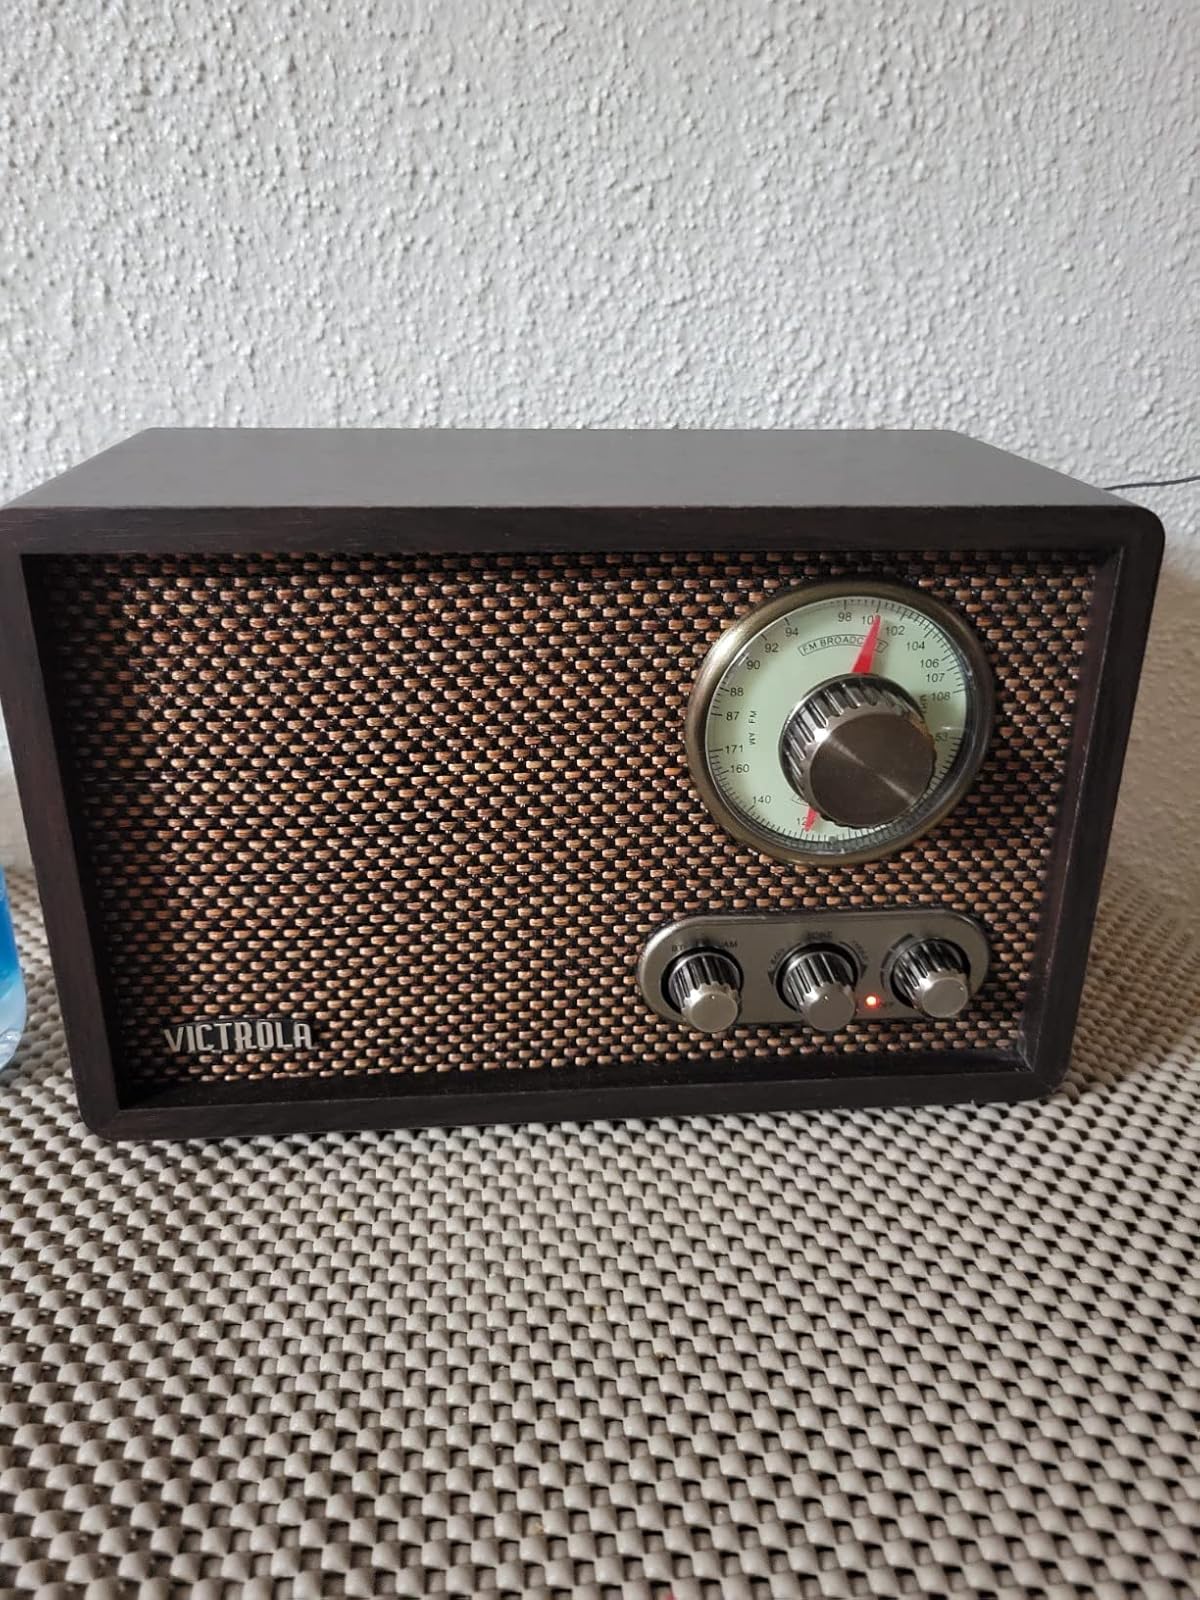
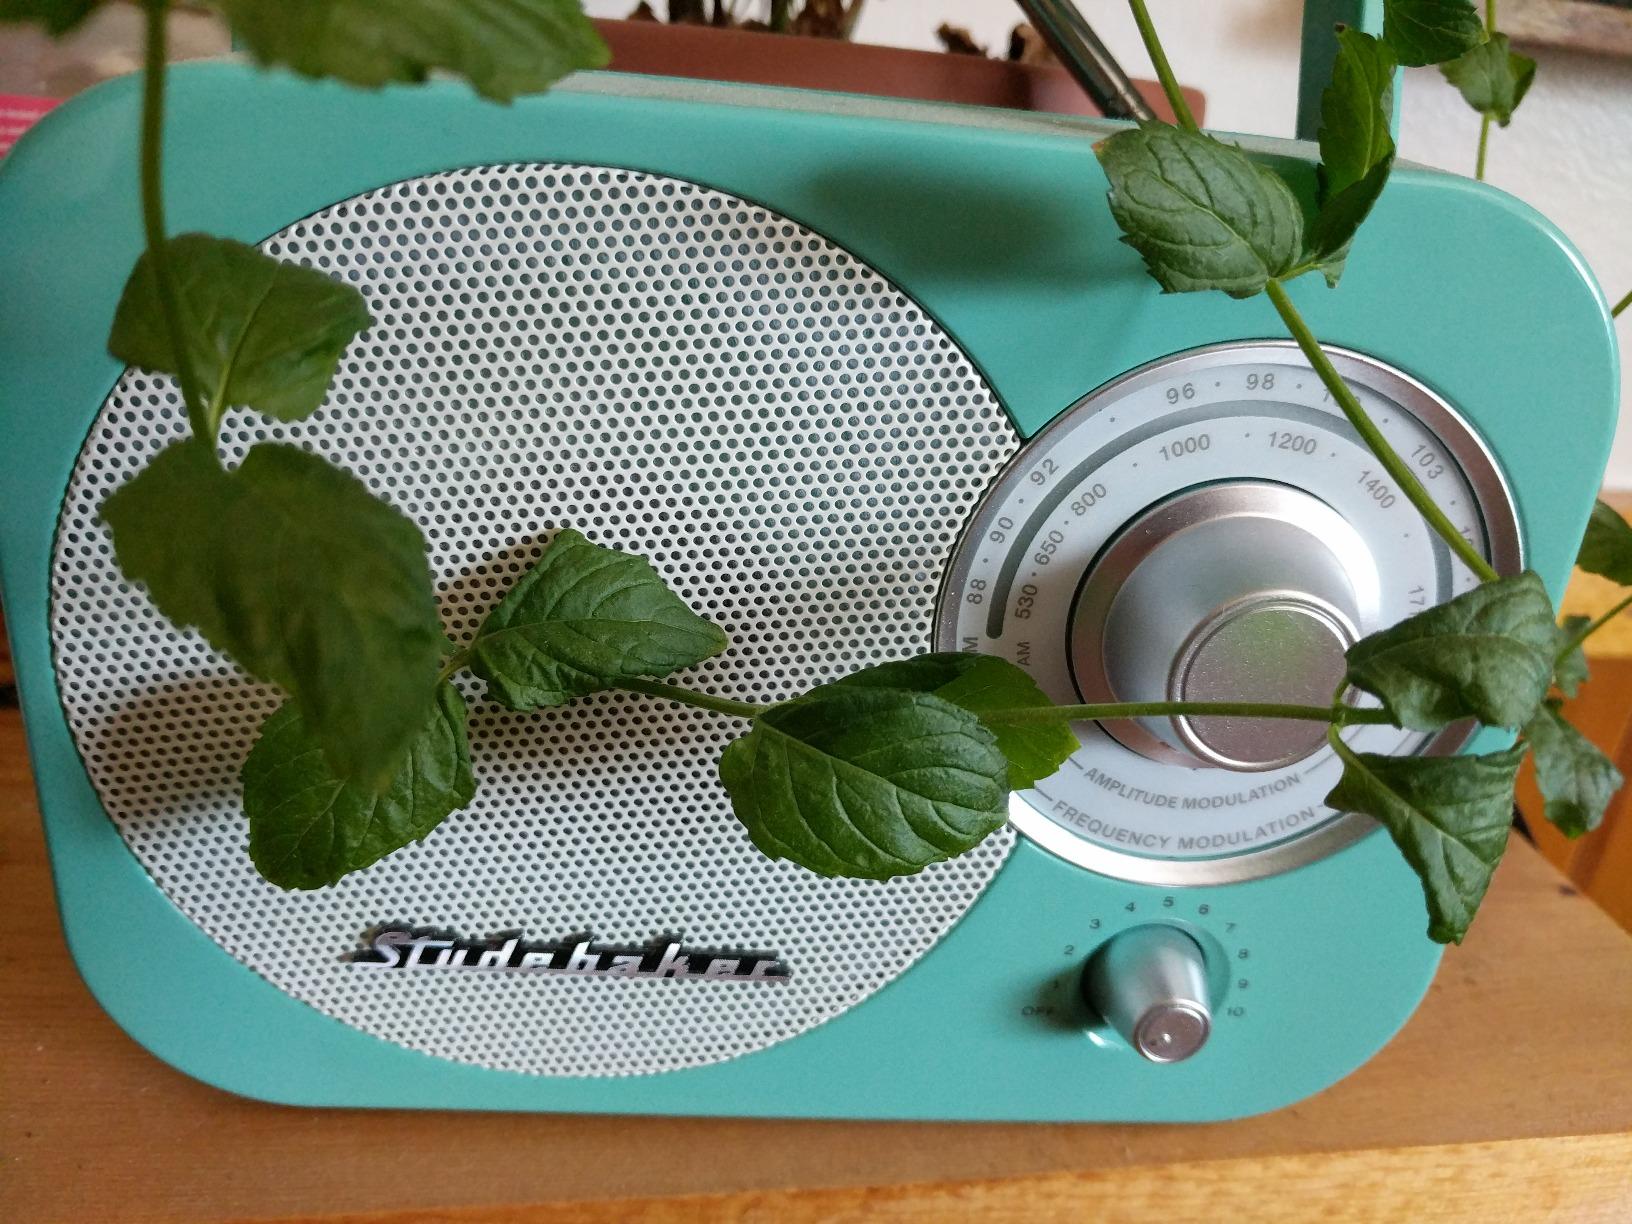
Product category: radio
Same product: no